Nakanosakae Station

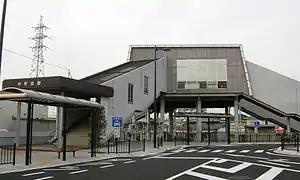
Nakanosakae Station, June 2010

is a railway station in Miyagino-ku in Sendai, Miyagi, Japan operated by East Japan Railway Company (JR East).